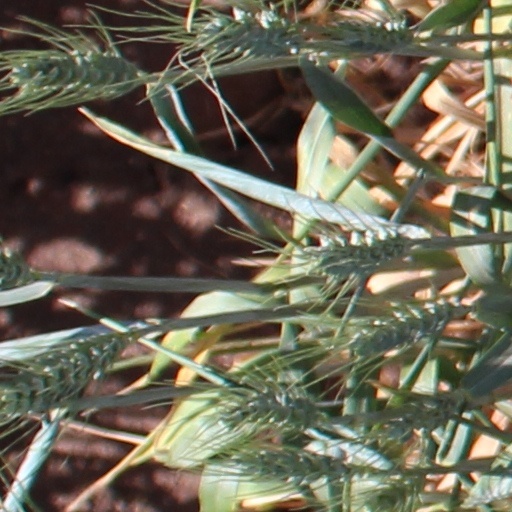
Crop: wheat